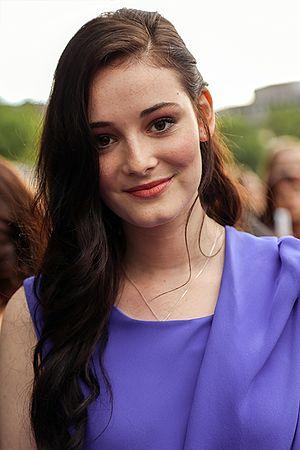
Maria Ehrich, née le 26 février 1993 à Erfurt, est une actrice allemande.